Eusebio Castigliano

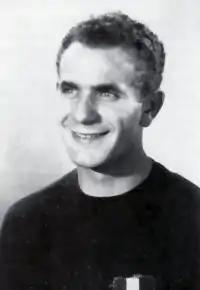

Eusebio Castigliano (9 February 1921 – 4 May 1949) was an Italian footballer who played as a midfielder.